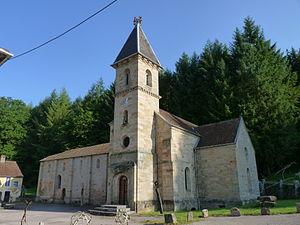
Abbaye de Droiteval dans la Vallée de l'Ourche
La vallée de l'Ourche est située en France, dans le département des Vosges. Premier affluent de la Saône, l'Ourche prend sa source au lieu-dit la Groseillère puis s'enfonce doucement dans la forêt de Darney, traversant les communes d'Hennezel et de Claudon.
La forêt de Darney est une forêt de 15 000 hectares située essentiellement dans le sud-ouest du département des Vosges et pour une petite partie dans celui de la Haute-Saône. Elle est traversée par la vallée de l'Ourche.